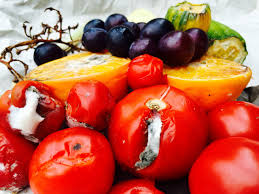
Label: trash